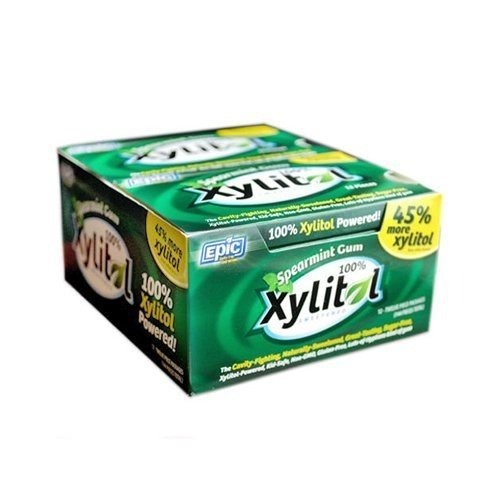
Item Name: EPIC DENTAL GUM,XYLITOL SWTND,SPRMINT, 12 CT CASE_12
Value: 12.0
Unit: Count

Price: 1.69